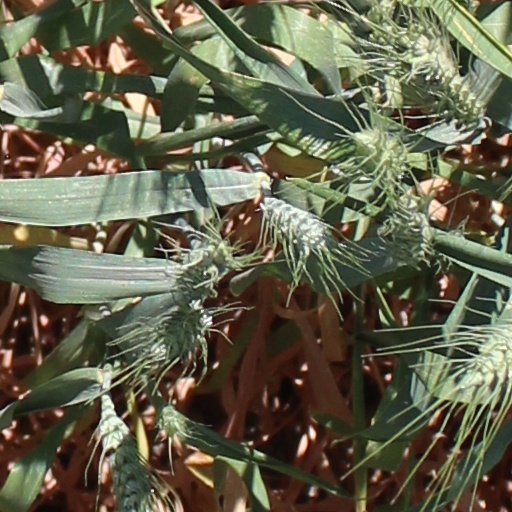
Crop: wheat